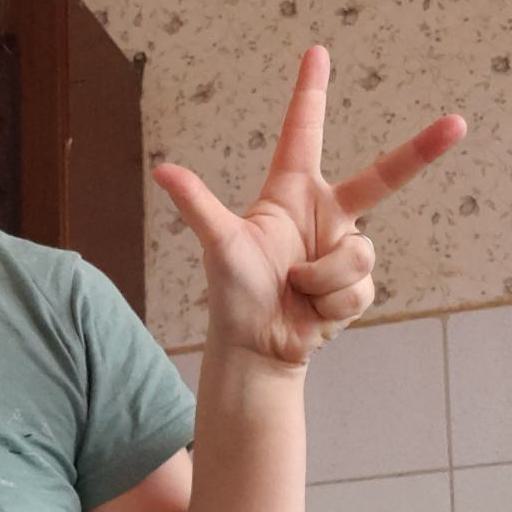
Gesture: three2